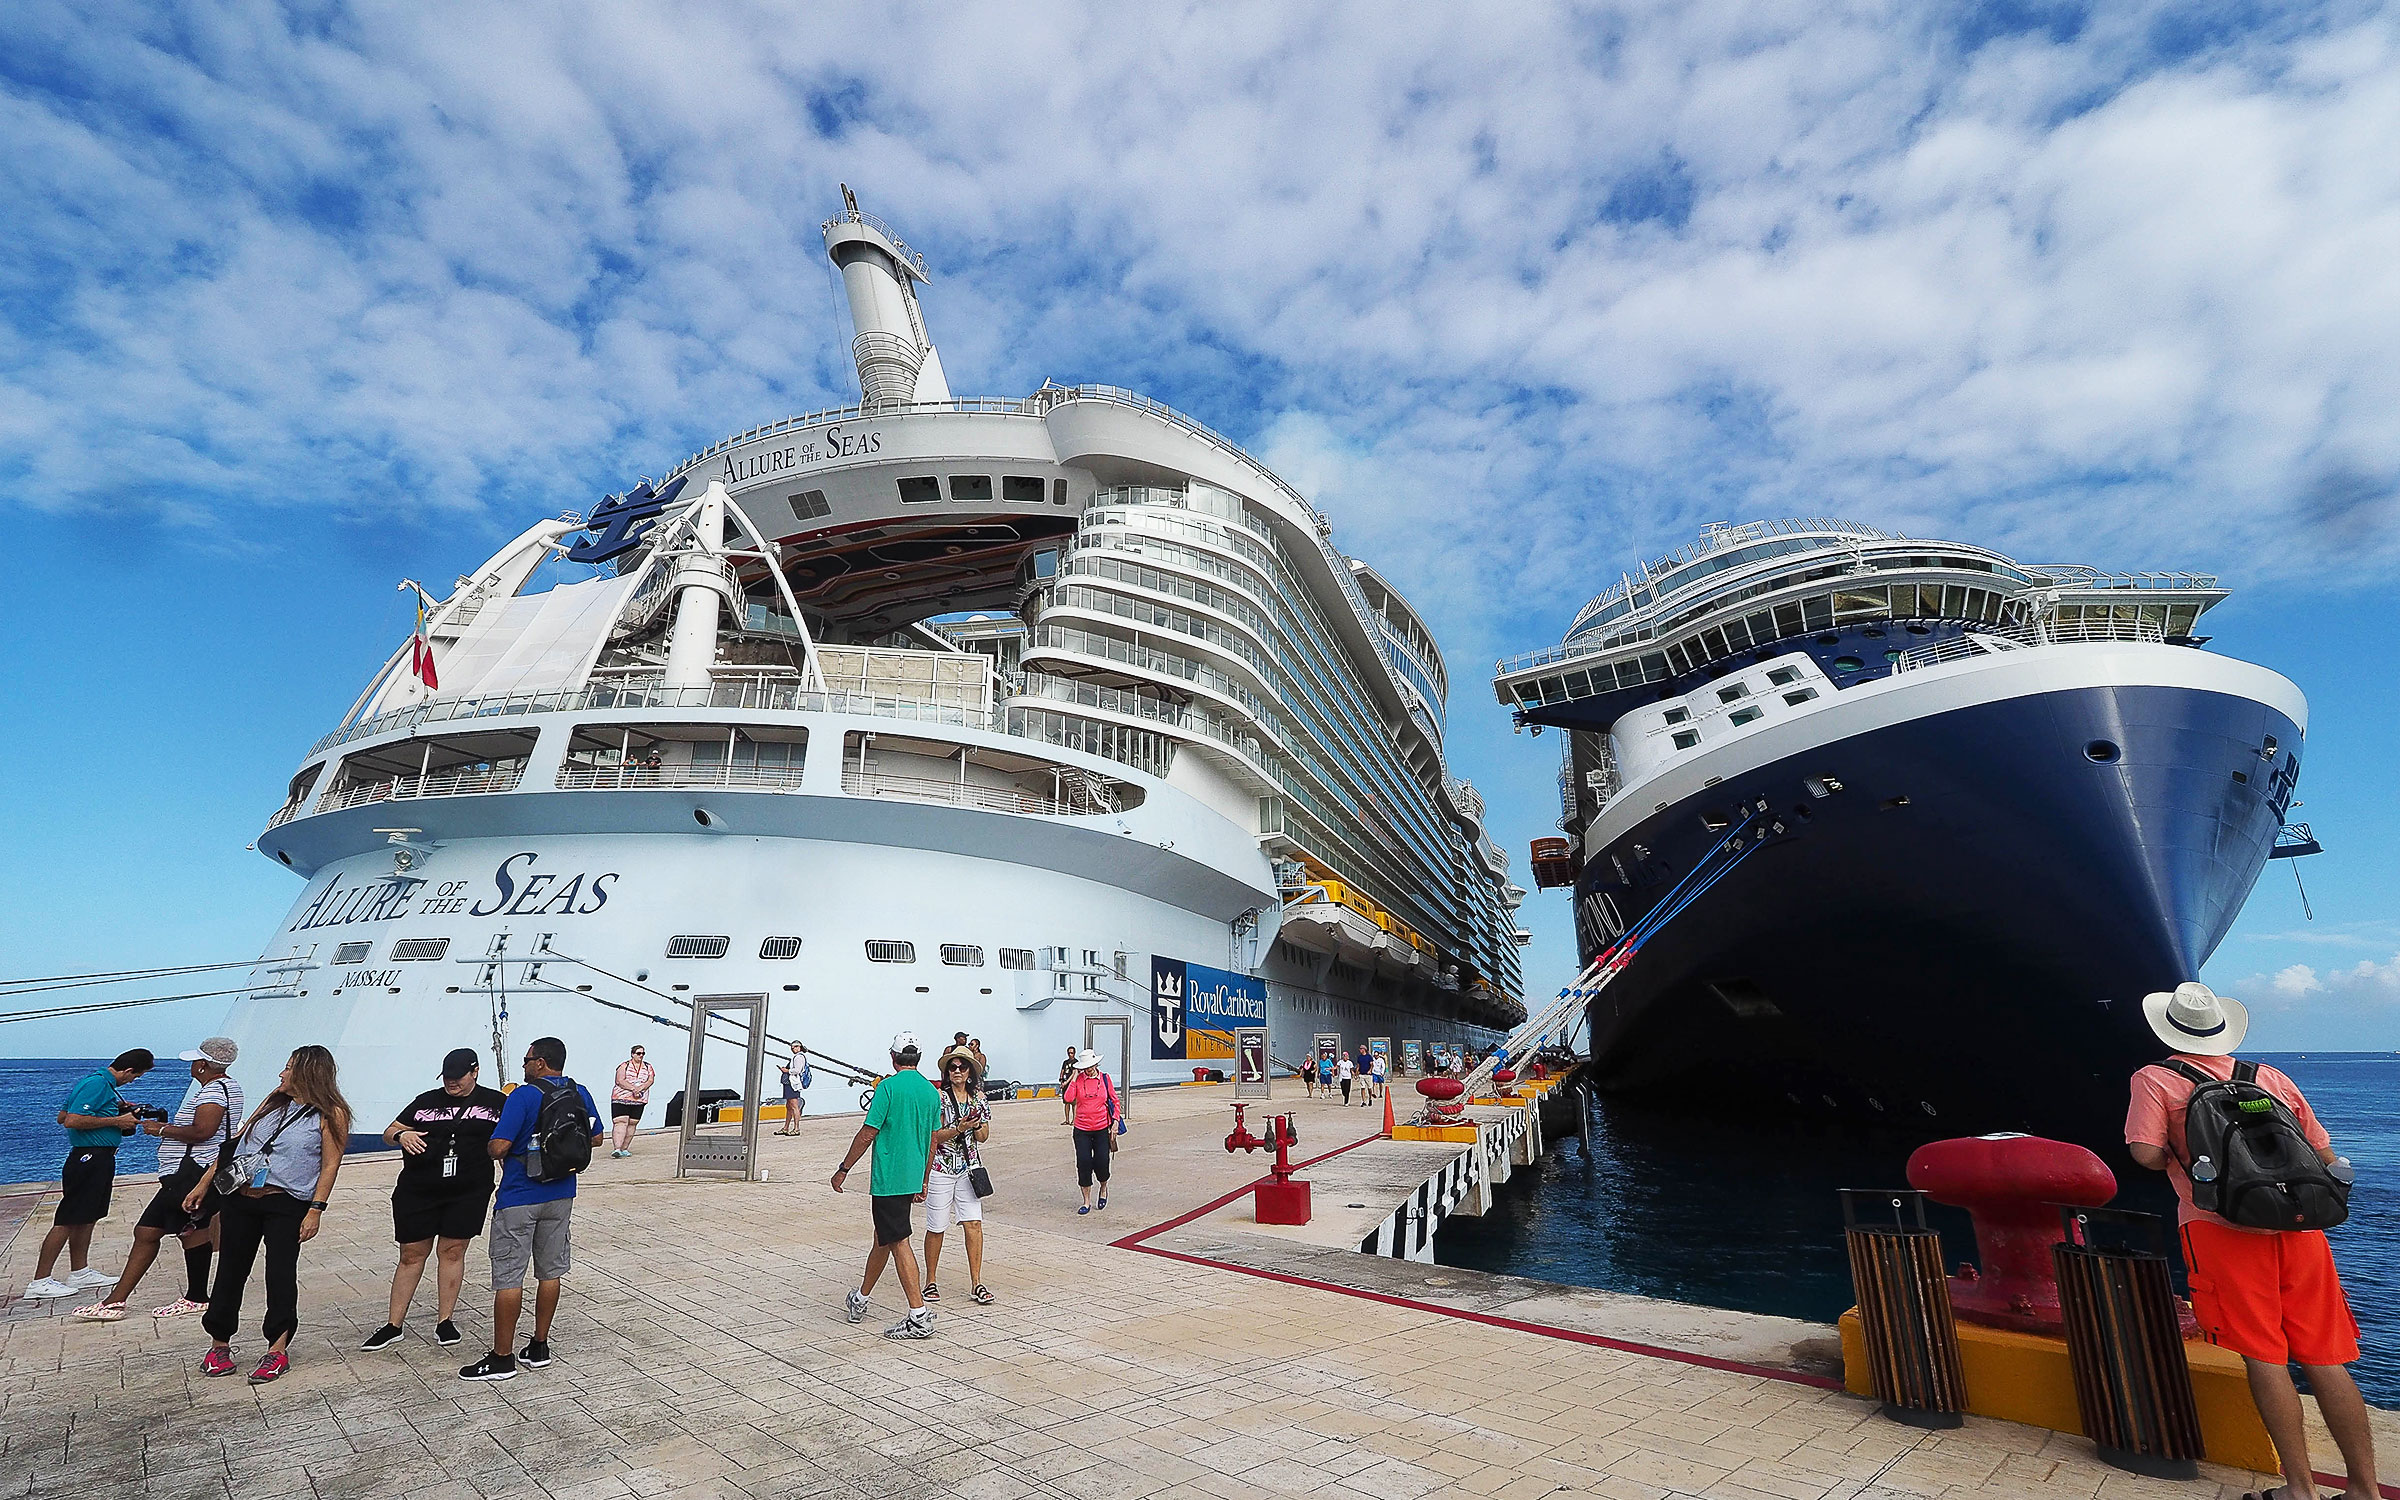
Vehicle type: Ships